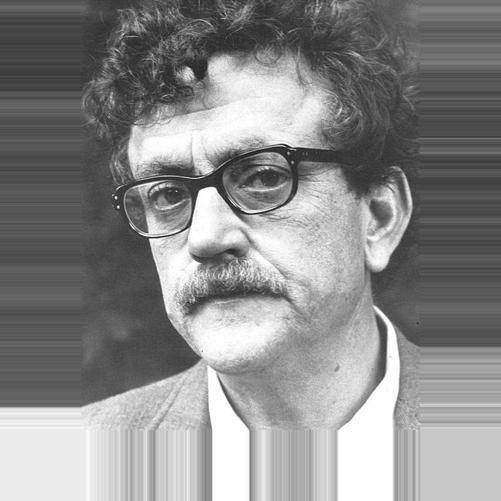
Age: 49